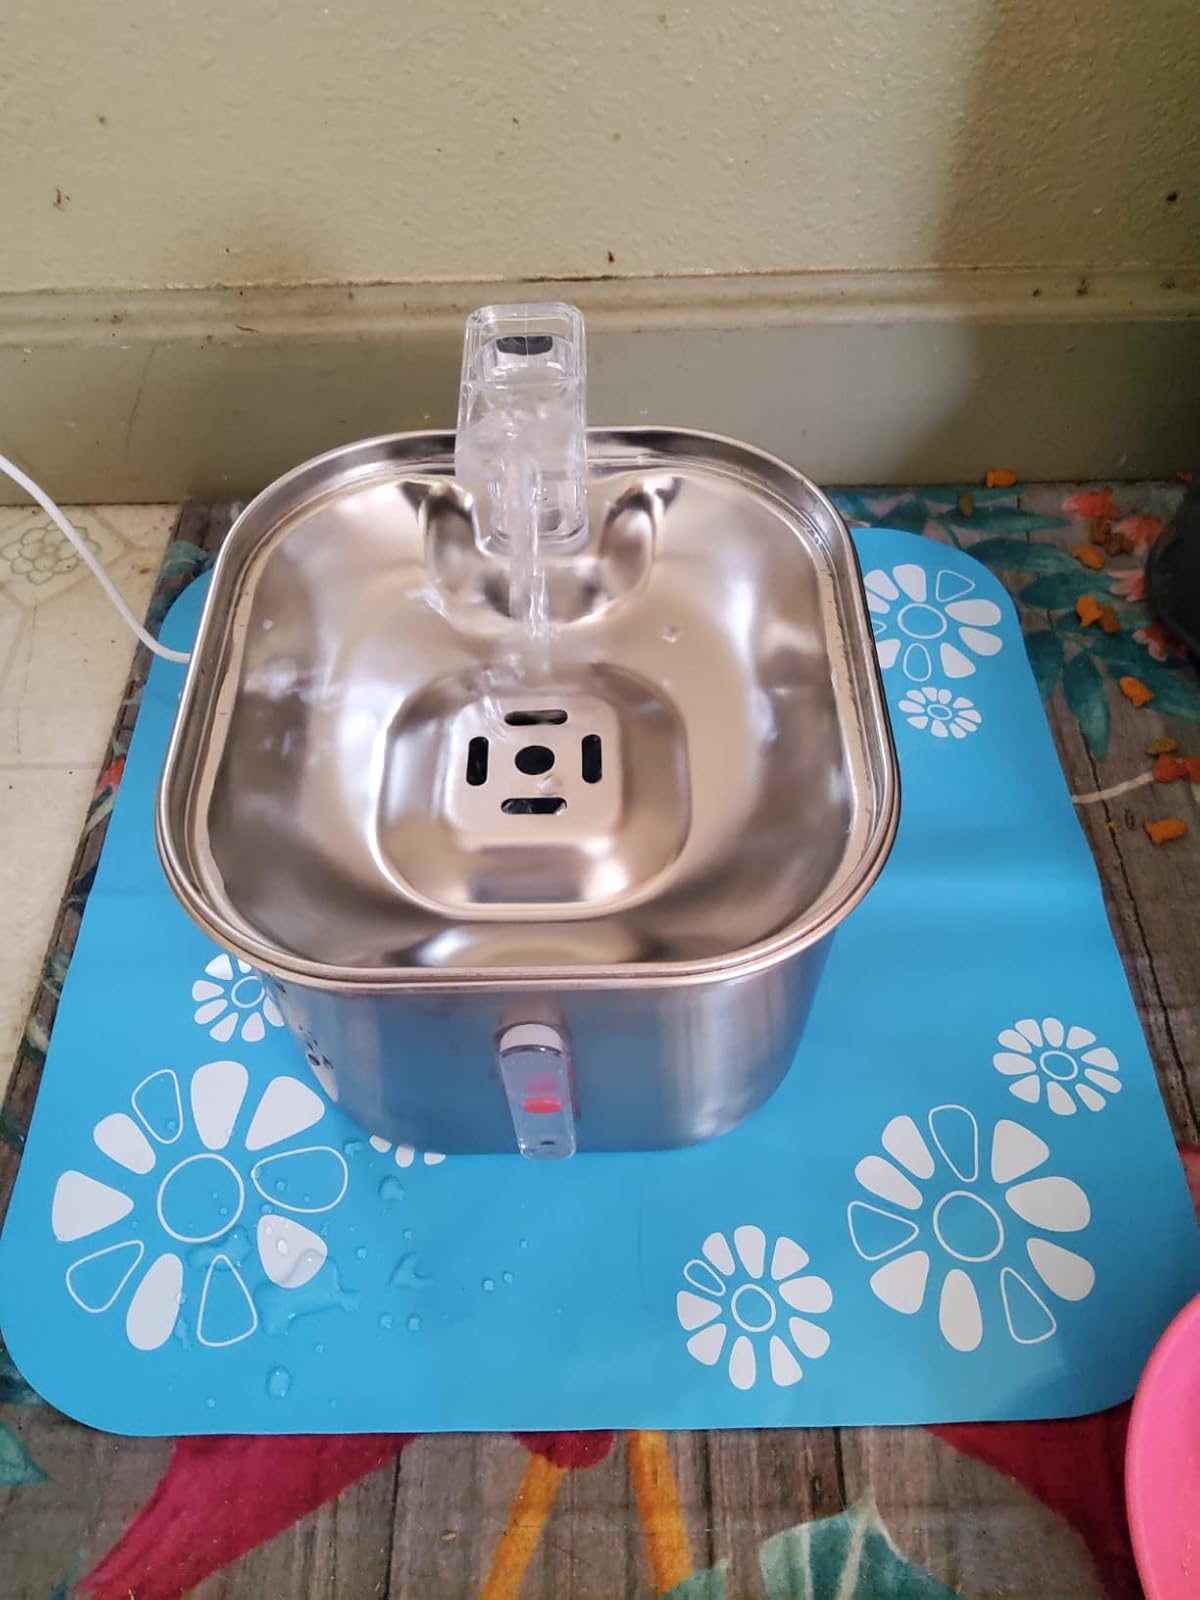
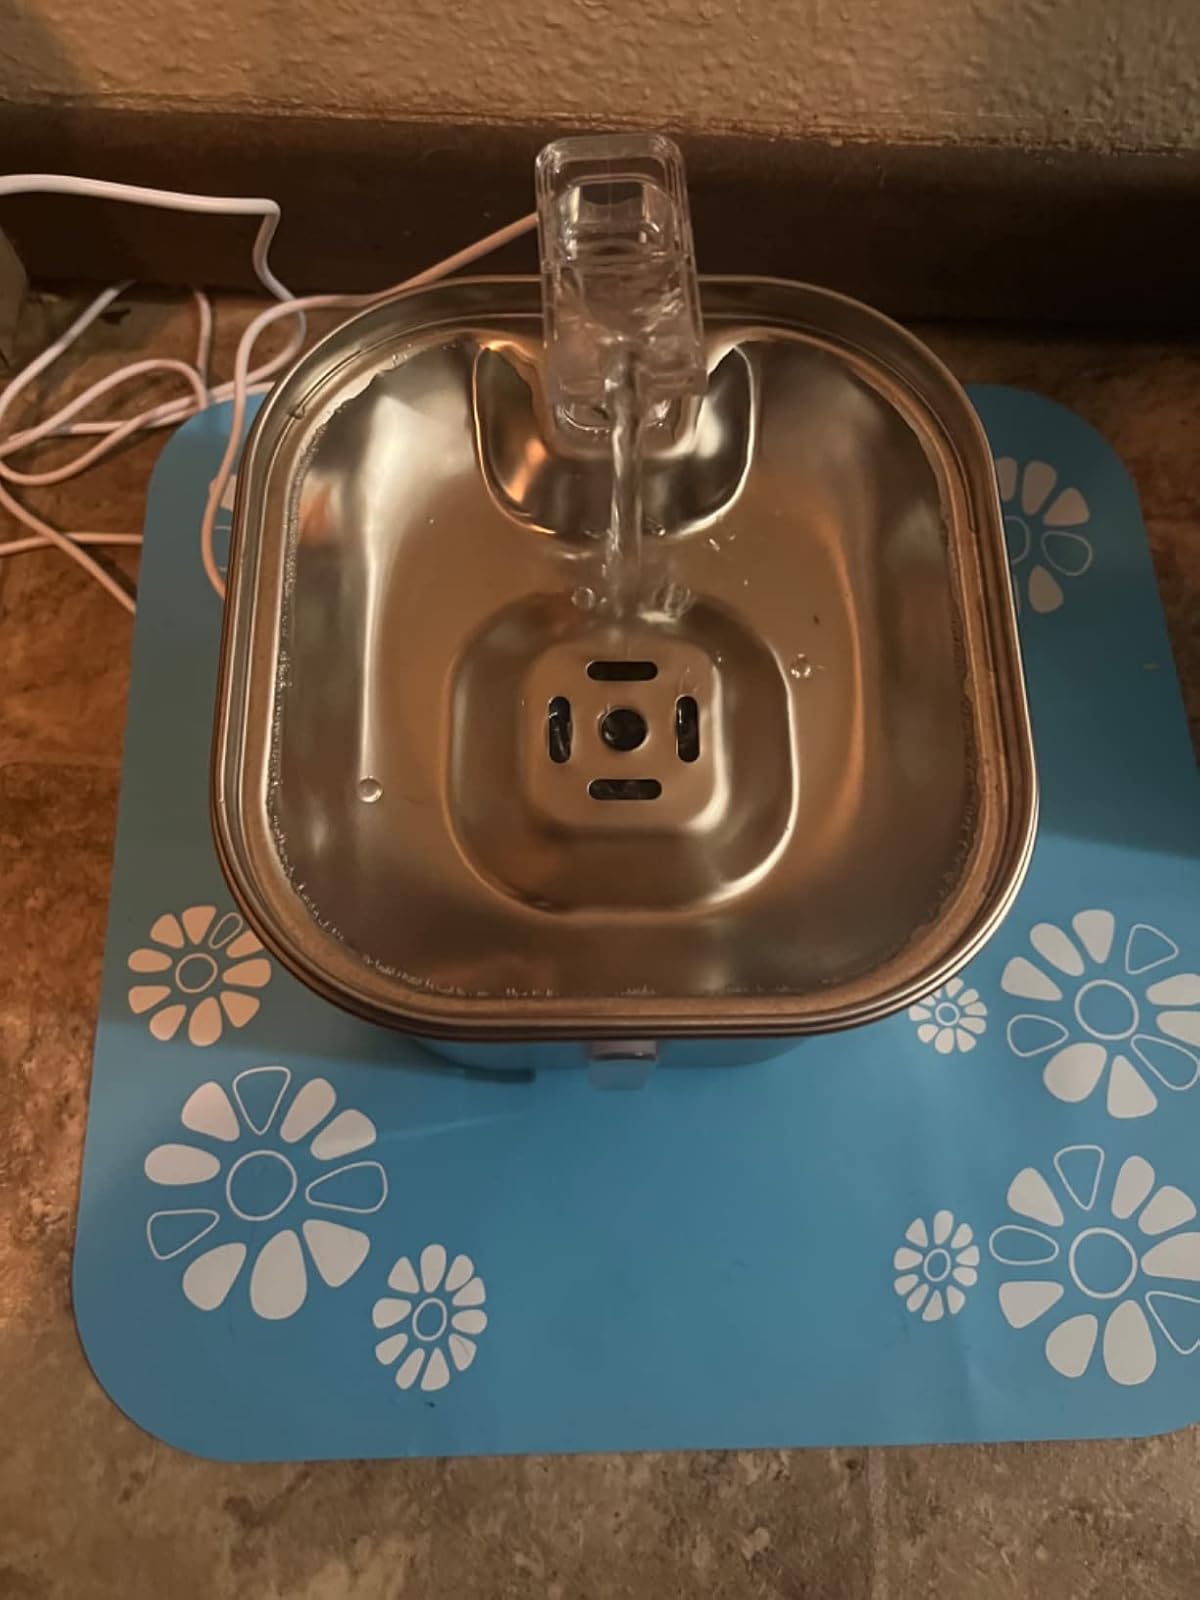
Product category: items_bowl
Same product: yes